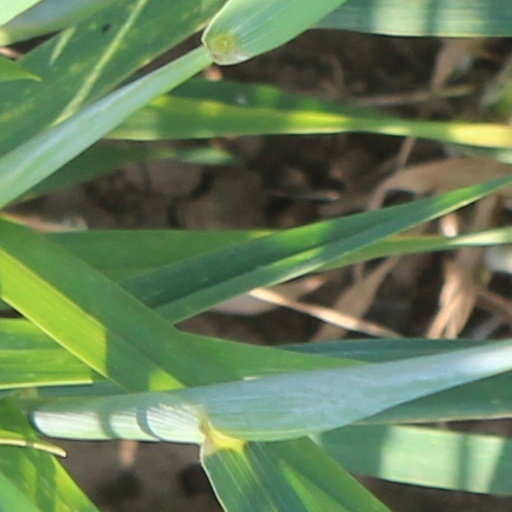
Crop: wheat